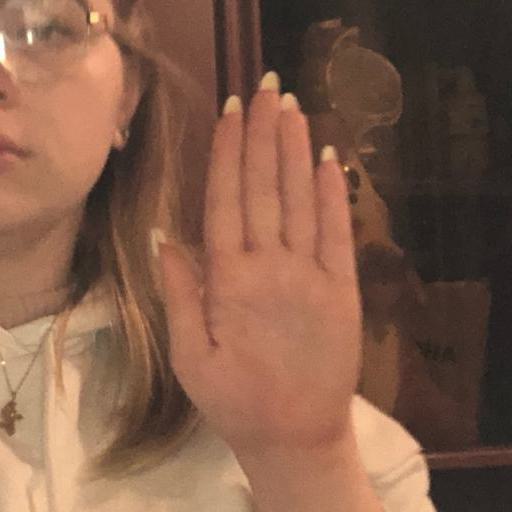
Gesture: stop